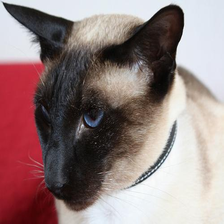
Species: cat
Breed: Siamese